Question: Please indicate a possible affordance area of the drum that can be used for beating
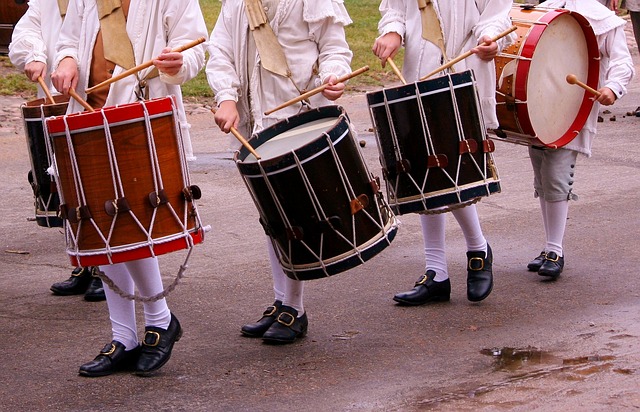
Answer: [235.5, 104.5, 335.5, 163.5]